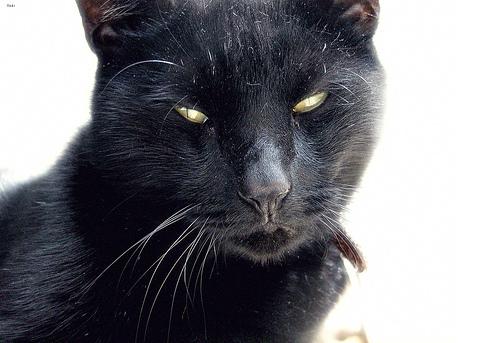
Breed: Bombay